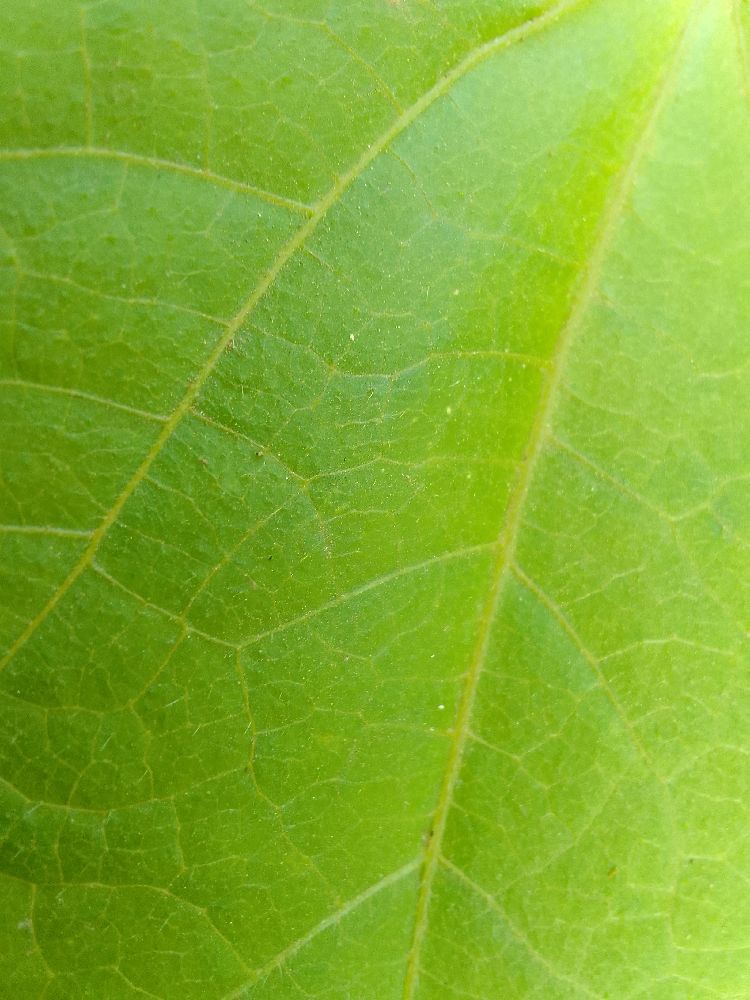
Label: healthy